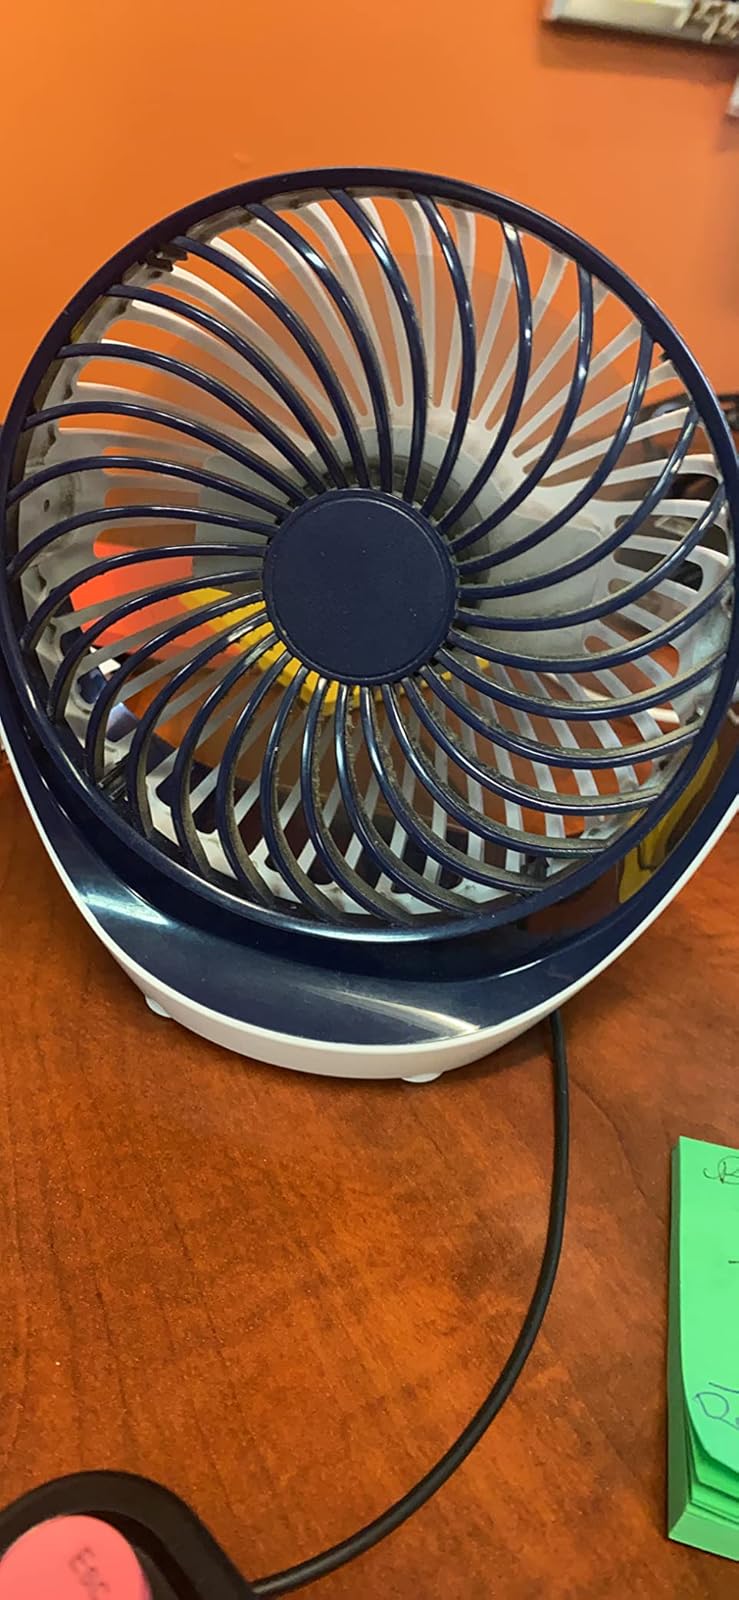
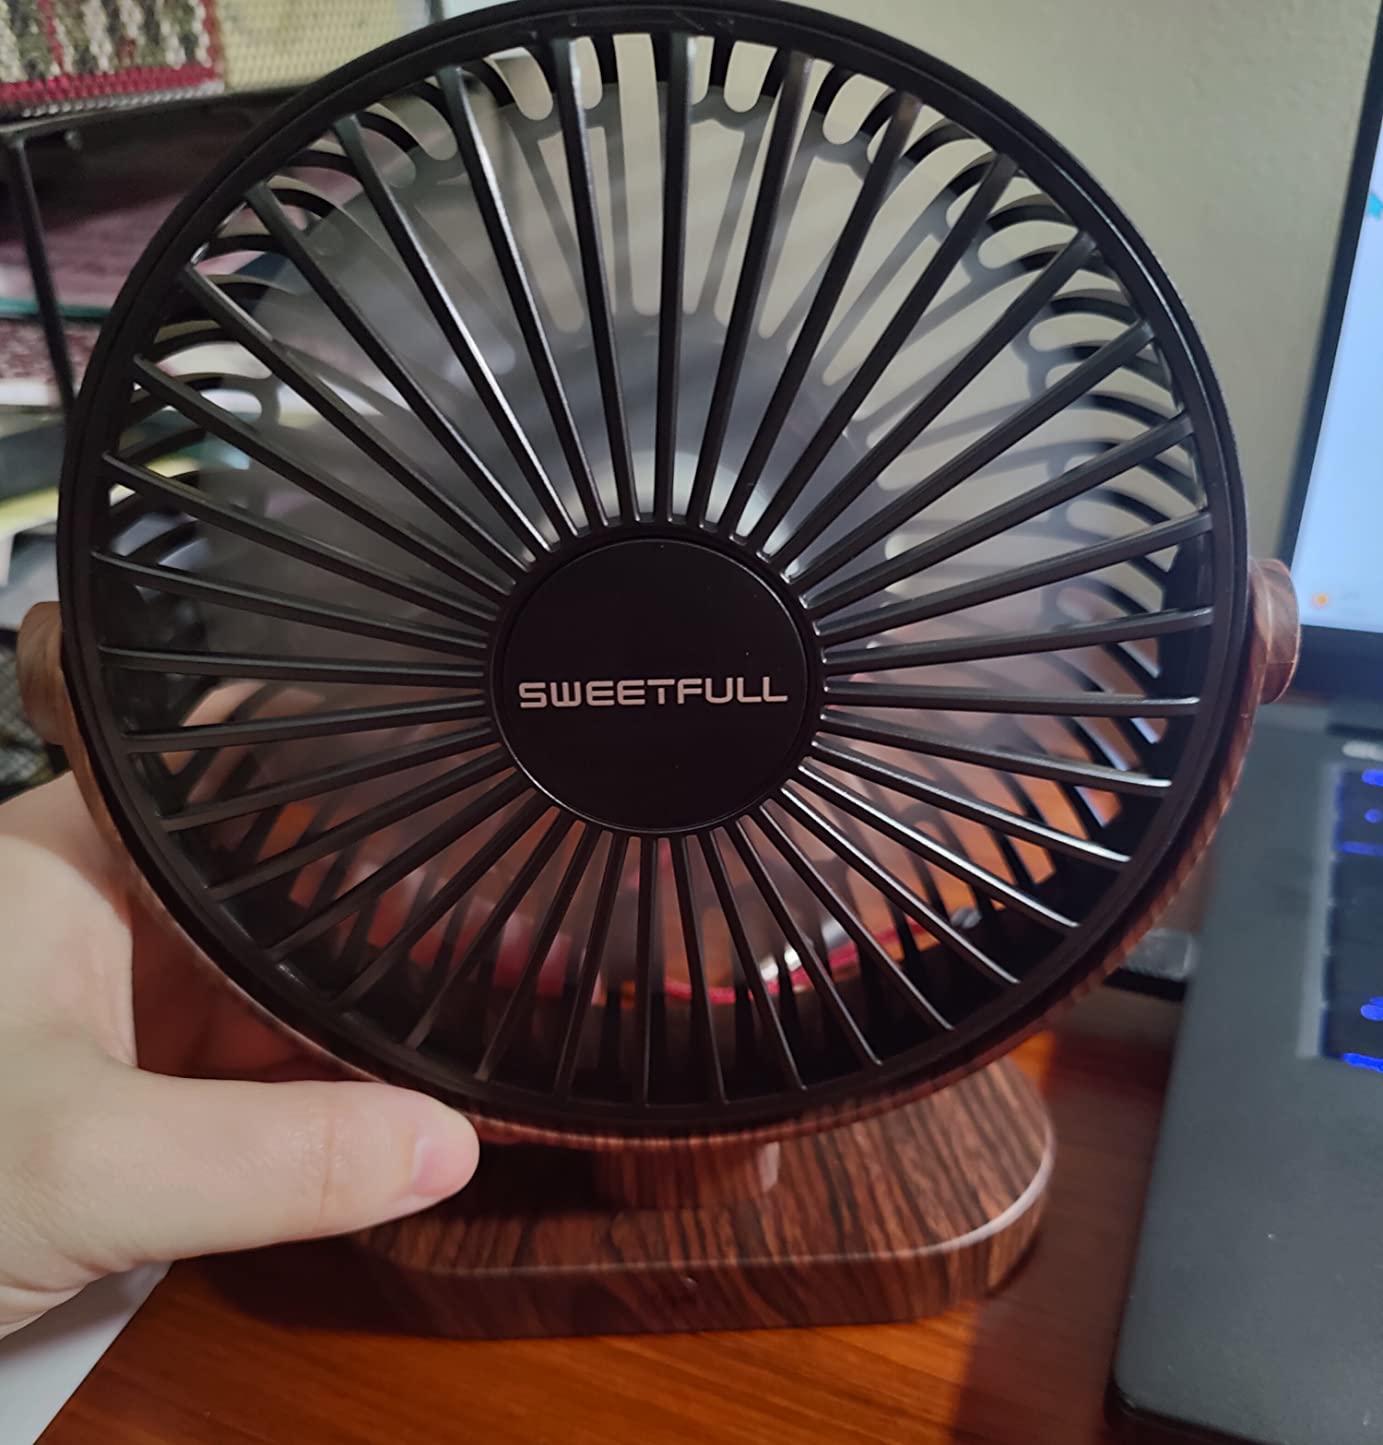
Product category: fan
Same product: no